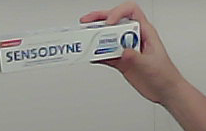
Product: sensodyne_toothpaste